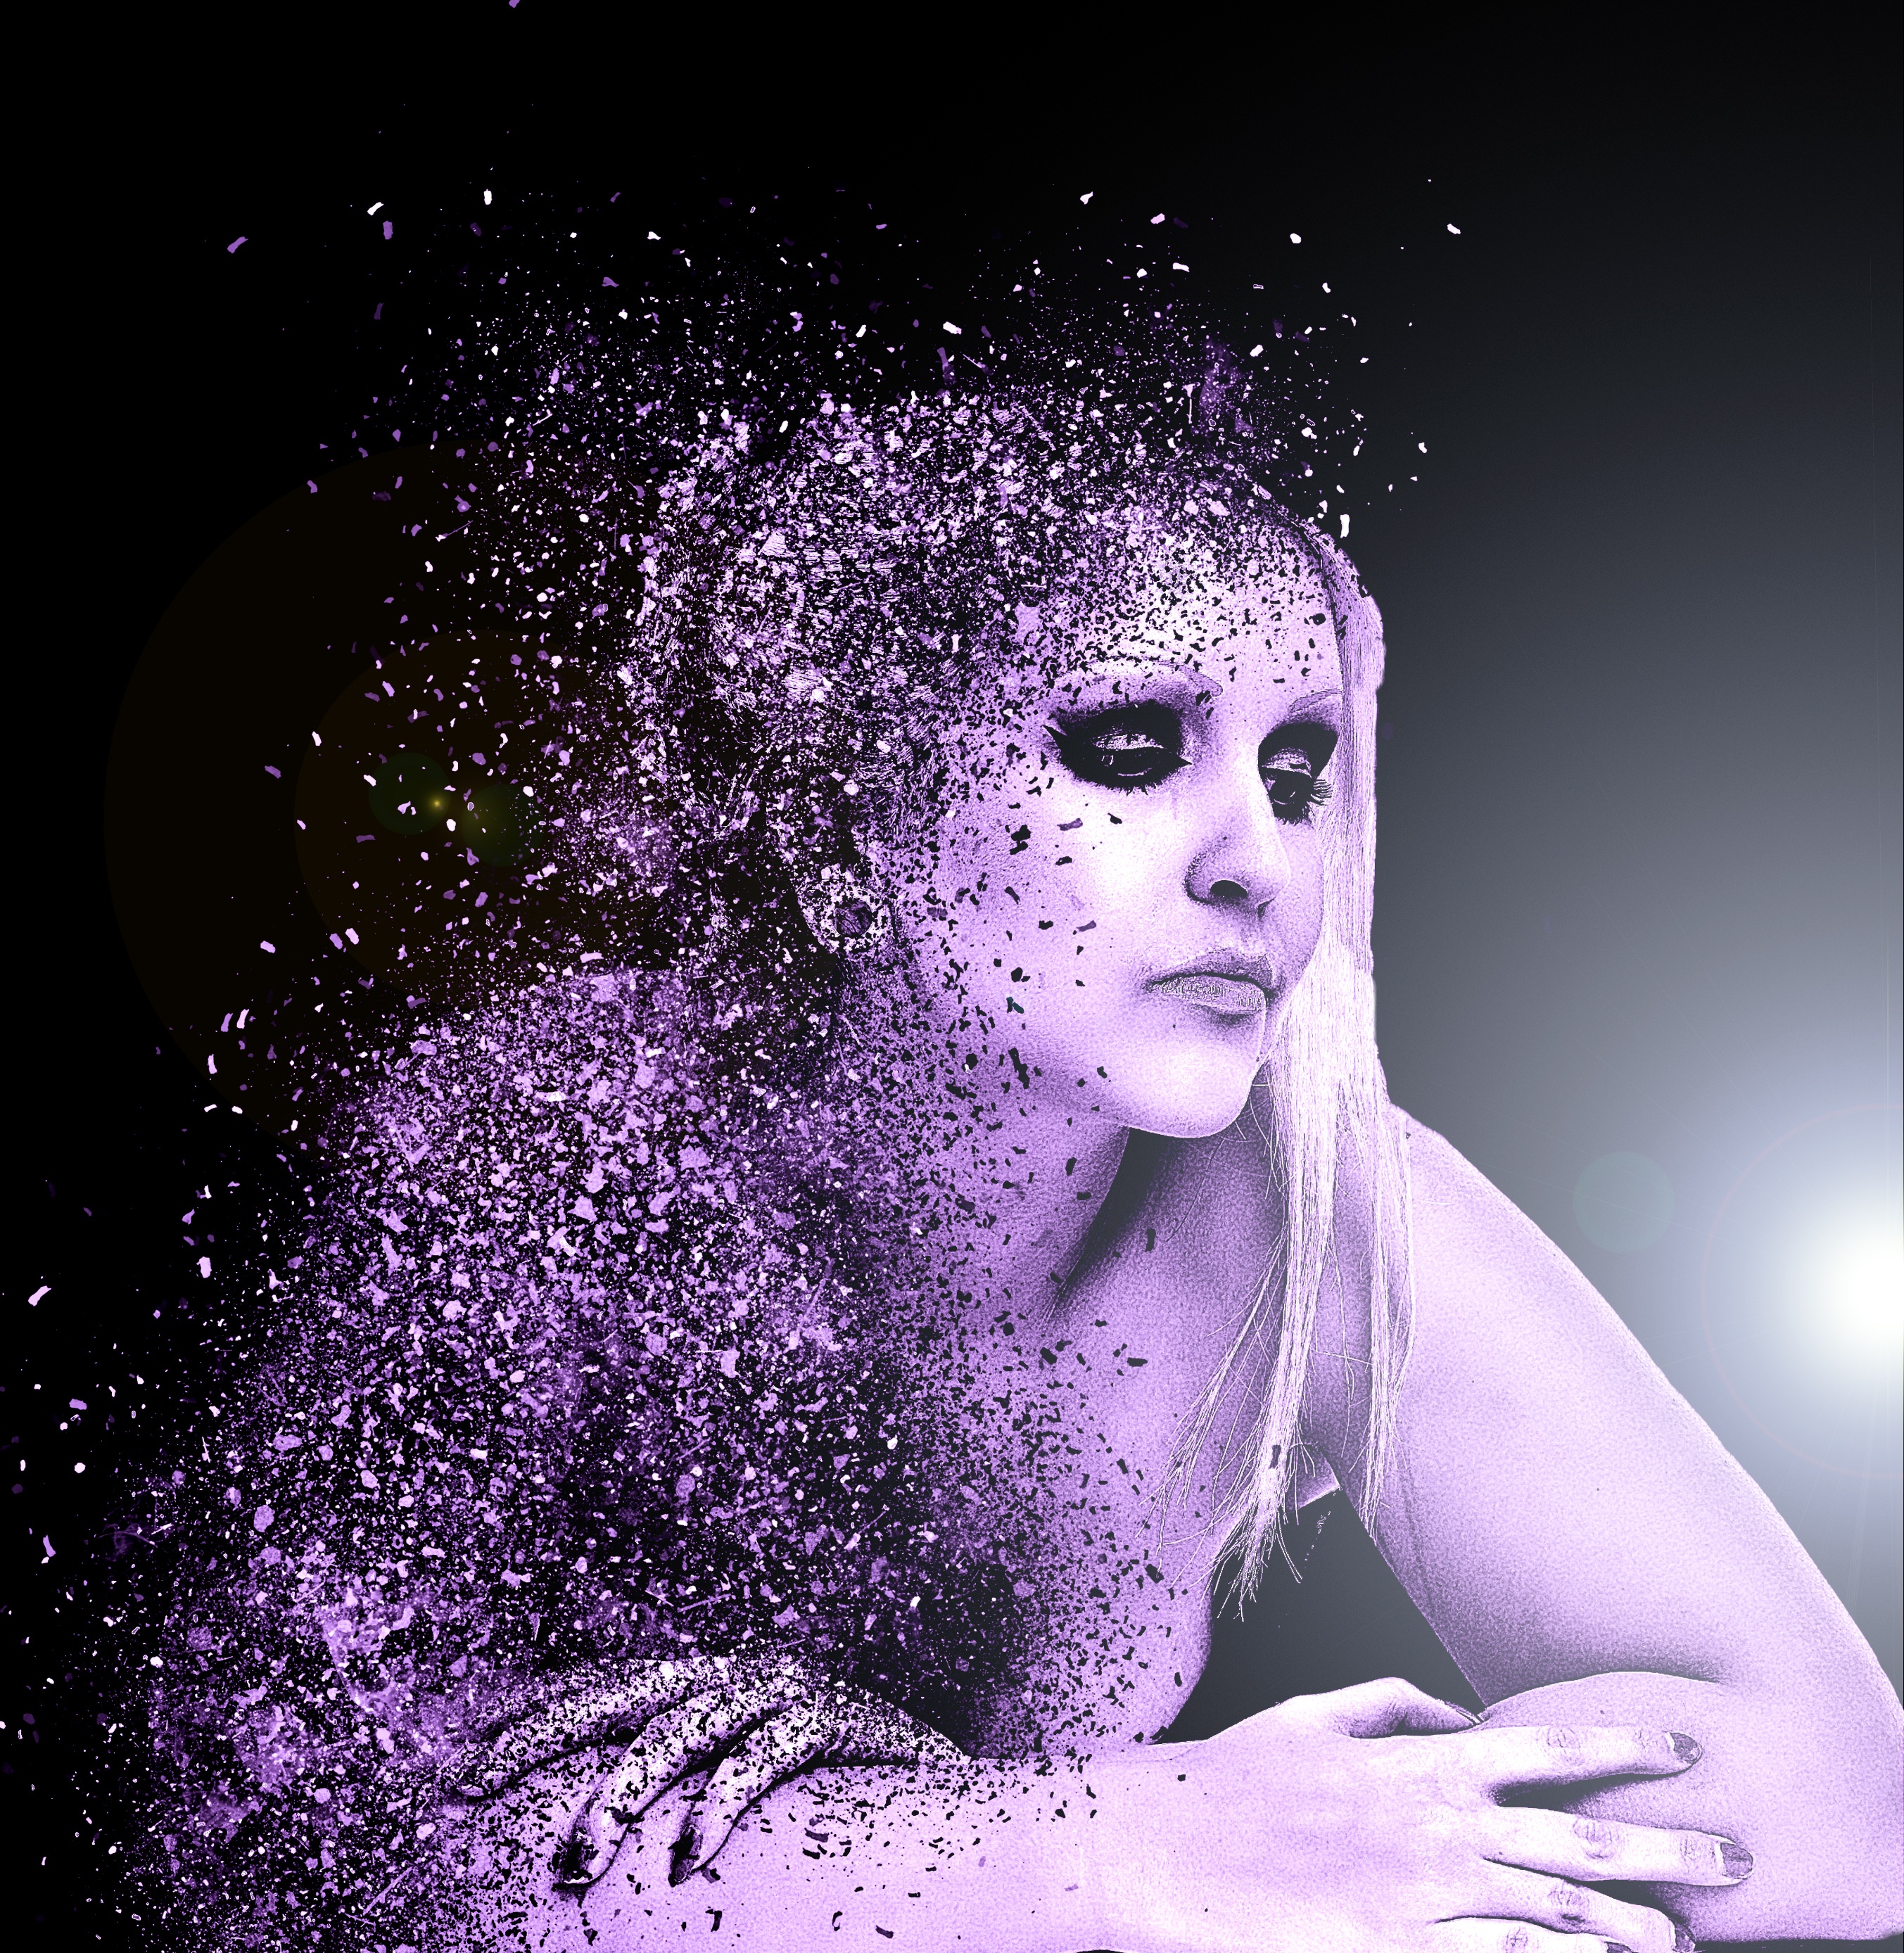
woman, hair, purple, female, portrait, model, young, color, human, smile, lichtspiel, face, art, hands, beauty, beautiful, sexy, pretty, dreamy, young woman, sensual, special effects